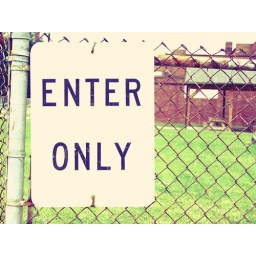
This is a fence around a school playgound. Although, you can't get into the playground. The sign is for the parking lot.